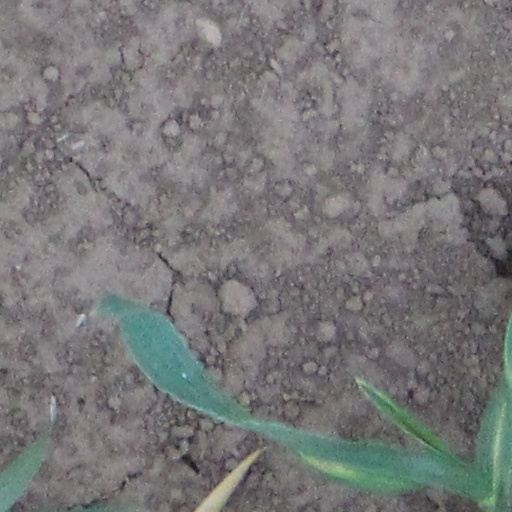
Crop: wheat